Saulo Haarla

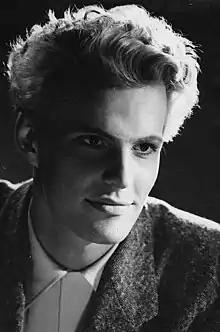
Saulo Ismaro Haarla

Saulo Ismaro Haarla (21 November 1930, Helsinki – 4 October 1971) was a Finnish actor and theatre manager. He appeared in seven films between 1951–1961 and worked as a theatre manager in the Oulu City Theatre 1970–1971. Having been a heavy drinker, Haarla died in 1971 at the age of 40. His wife was the opera singer Helena Salonius, and they had two children, including the jazz musician Iro Haarla.